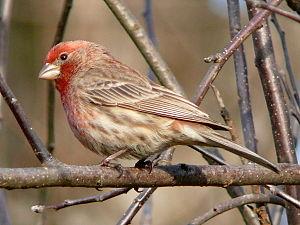
Le Cornell Lab of Ornithology est une organisation sans but lucratif soutenue par des membres habitant Ithaca, État de New York et qui se consacre à l’étude de la faune, principalement les oiseaux. Le laboratoire est administré par l’université Cornell.
Le Roselin familier ou Roselin du Mexique est une espèce de passereaux de la famille des Fringillidae.